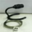
Label: lamp